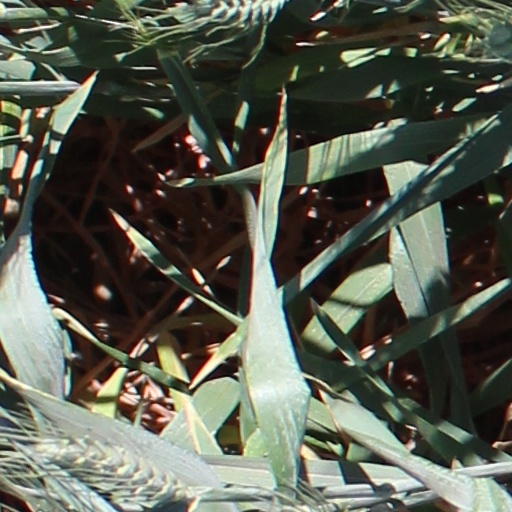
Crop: wheat